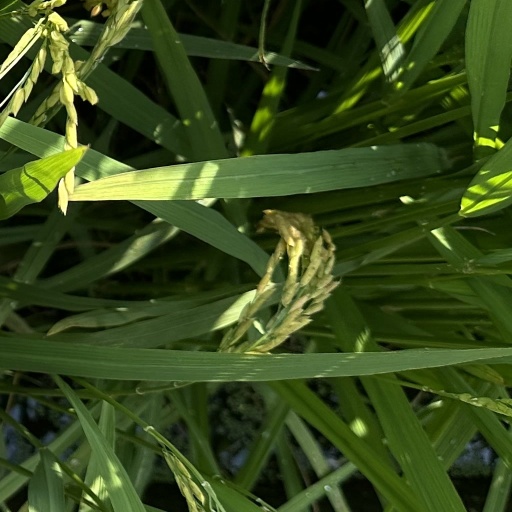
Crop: rice